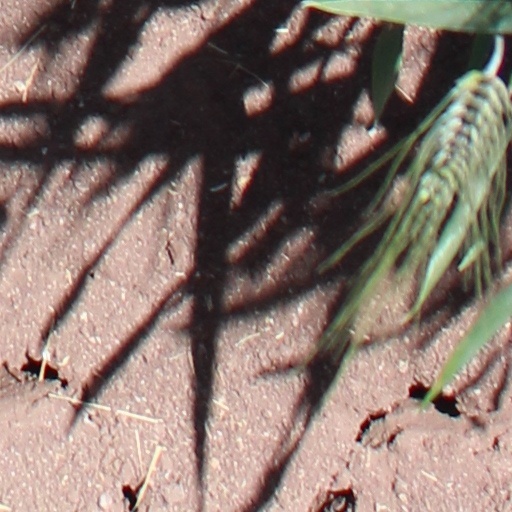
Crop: wheat